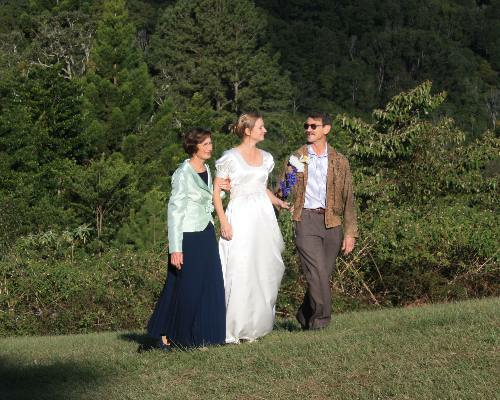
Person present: Yes